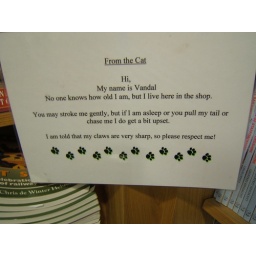
This sign was situated above a gorgeous cat in a shop at the Bluebell Railway in Sussex.